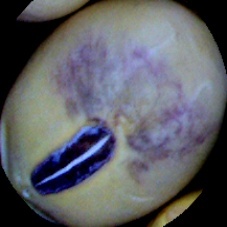
Label: Spotted